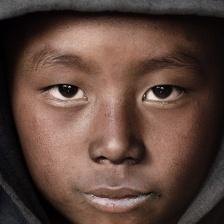
Label: faces